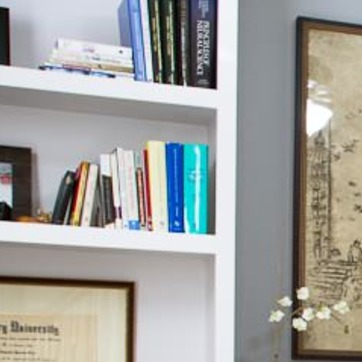
Material: paper